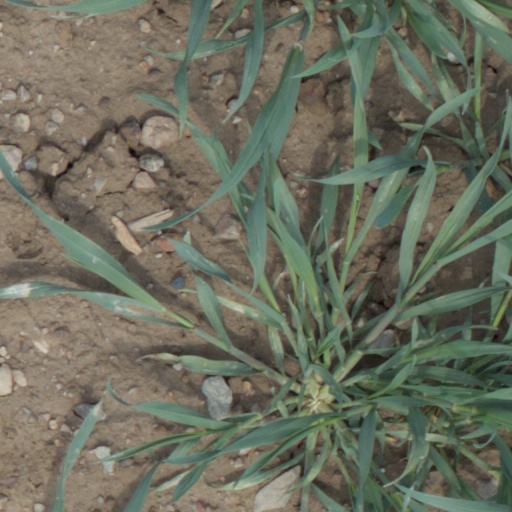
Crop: wheat